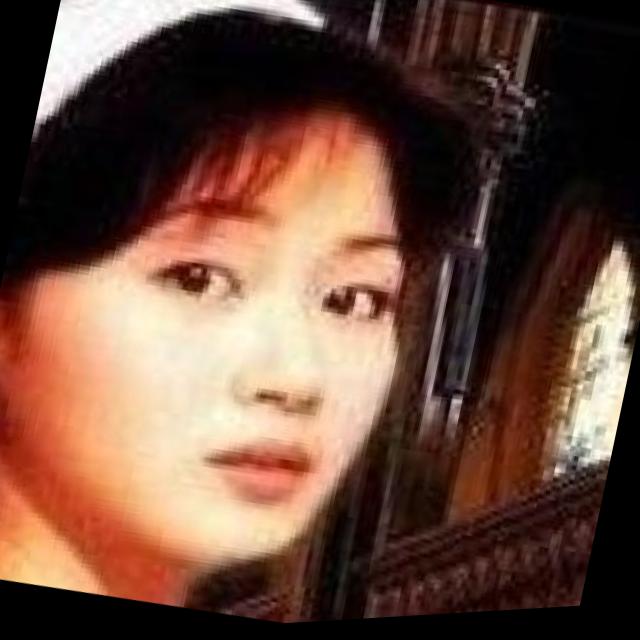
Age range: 21-44